Philippe Omnès

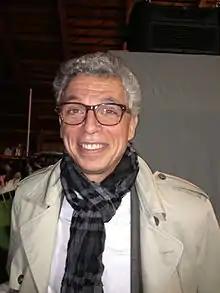
Omnès, 2012

Philippe Omnès (born 6 August 1960) is a French fencer and Olympic champion in the foil competition.